Corps of Firefighters of the Vatican City State

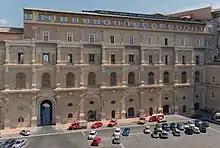
Vatican Fire Brigade headquarters at Belvedere Courtyard, Vatican City with some equipment

The Corps of Firefighters of the Vatican City State is the fire brigade of the Vatican City State. It was founded in its present form by Pope Pius XII in 1941, although its origins are much older.